Jan Josef Liefers

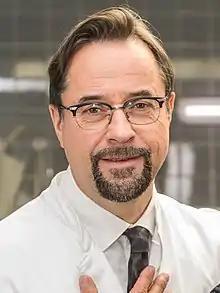
Jan Josef Liefers as "Professor Dr. Karl Friedrich Boerne", 2019

In the German television series "Tatort", Liefers plays Professor Dr. Karl Friedrich Boerne, the director of the Institute of Legal Medicine and Forensics at the University of Münster. The witty scientist loves his job and enjoys life to the fullest, often without considering the feelings of others. Karl-Friedrich Boerne loves the good things in life, plays golf, fences and is fond of classical music, especially if it's loud. But what he loves most are his luxury cars (Jaguar, Mercedes, Audi, Porsche, etc.), which he drives without worrying too much about wrecking them, and the sound of his own voice. Boerne's irony and intellect make him seem cynical and arrogant at times, but it's evident that there's a kind heart beating inside him. His wife left him and since then, Boerne lives alone in his big city apartment. The much smaller neighbouring apartment he lets to inspector Frank Thiel. The idiosyncratic, quirky forensic physician and the quiet, down-to-earth police officer share a close partnership both at work and closer to home.